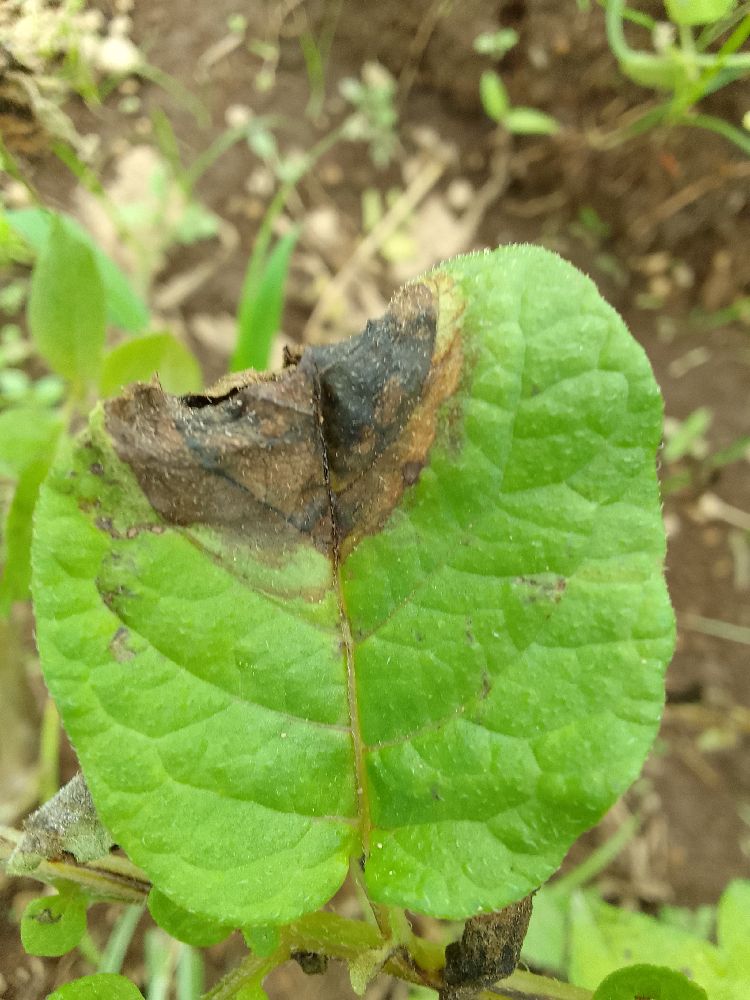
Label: Late blight